Oil tanker

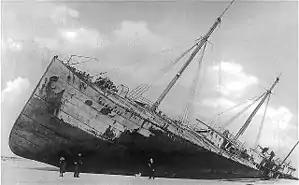
grounded in heavy fog at Blue Point Beach on Fire Island.

Others point to , another design of Colonel Swan, as being the first modern oil tanker. It adopted the best practices from previous oil tanker designs to create the prototype for all subsequent vessels of the type. It was the first dedicated steam-driven ocean-going tanker in the world and was the first ship in which oil could be pumped directly into the vessel hull instead of being loaded in barrels or drums. It was also the first tanker with a horizontal bulkhead; its features included cargo valves operable from the deck, cargo main piping, a vapor line, cofferdams for added safety, and the ability to fill a ballast tank with seawater when empty of cargo. The ship was built in Britain, and was purchased by Wilhelm Anton Riedemann, an agent for the Standard Oil Company along with several of her sister ships. After "Glückauf" was lost in 1893 after being grounded in fog, Standard Oil purchased the sister ships.